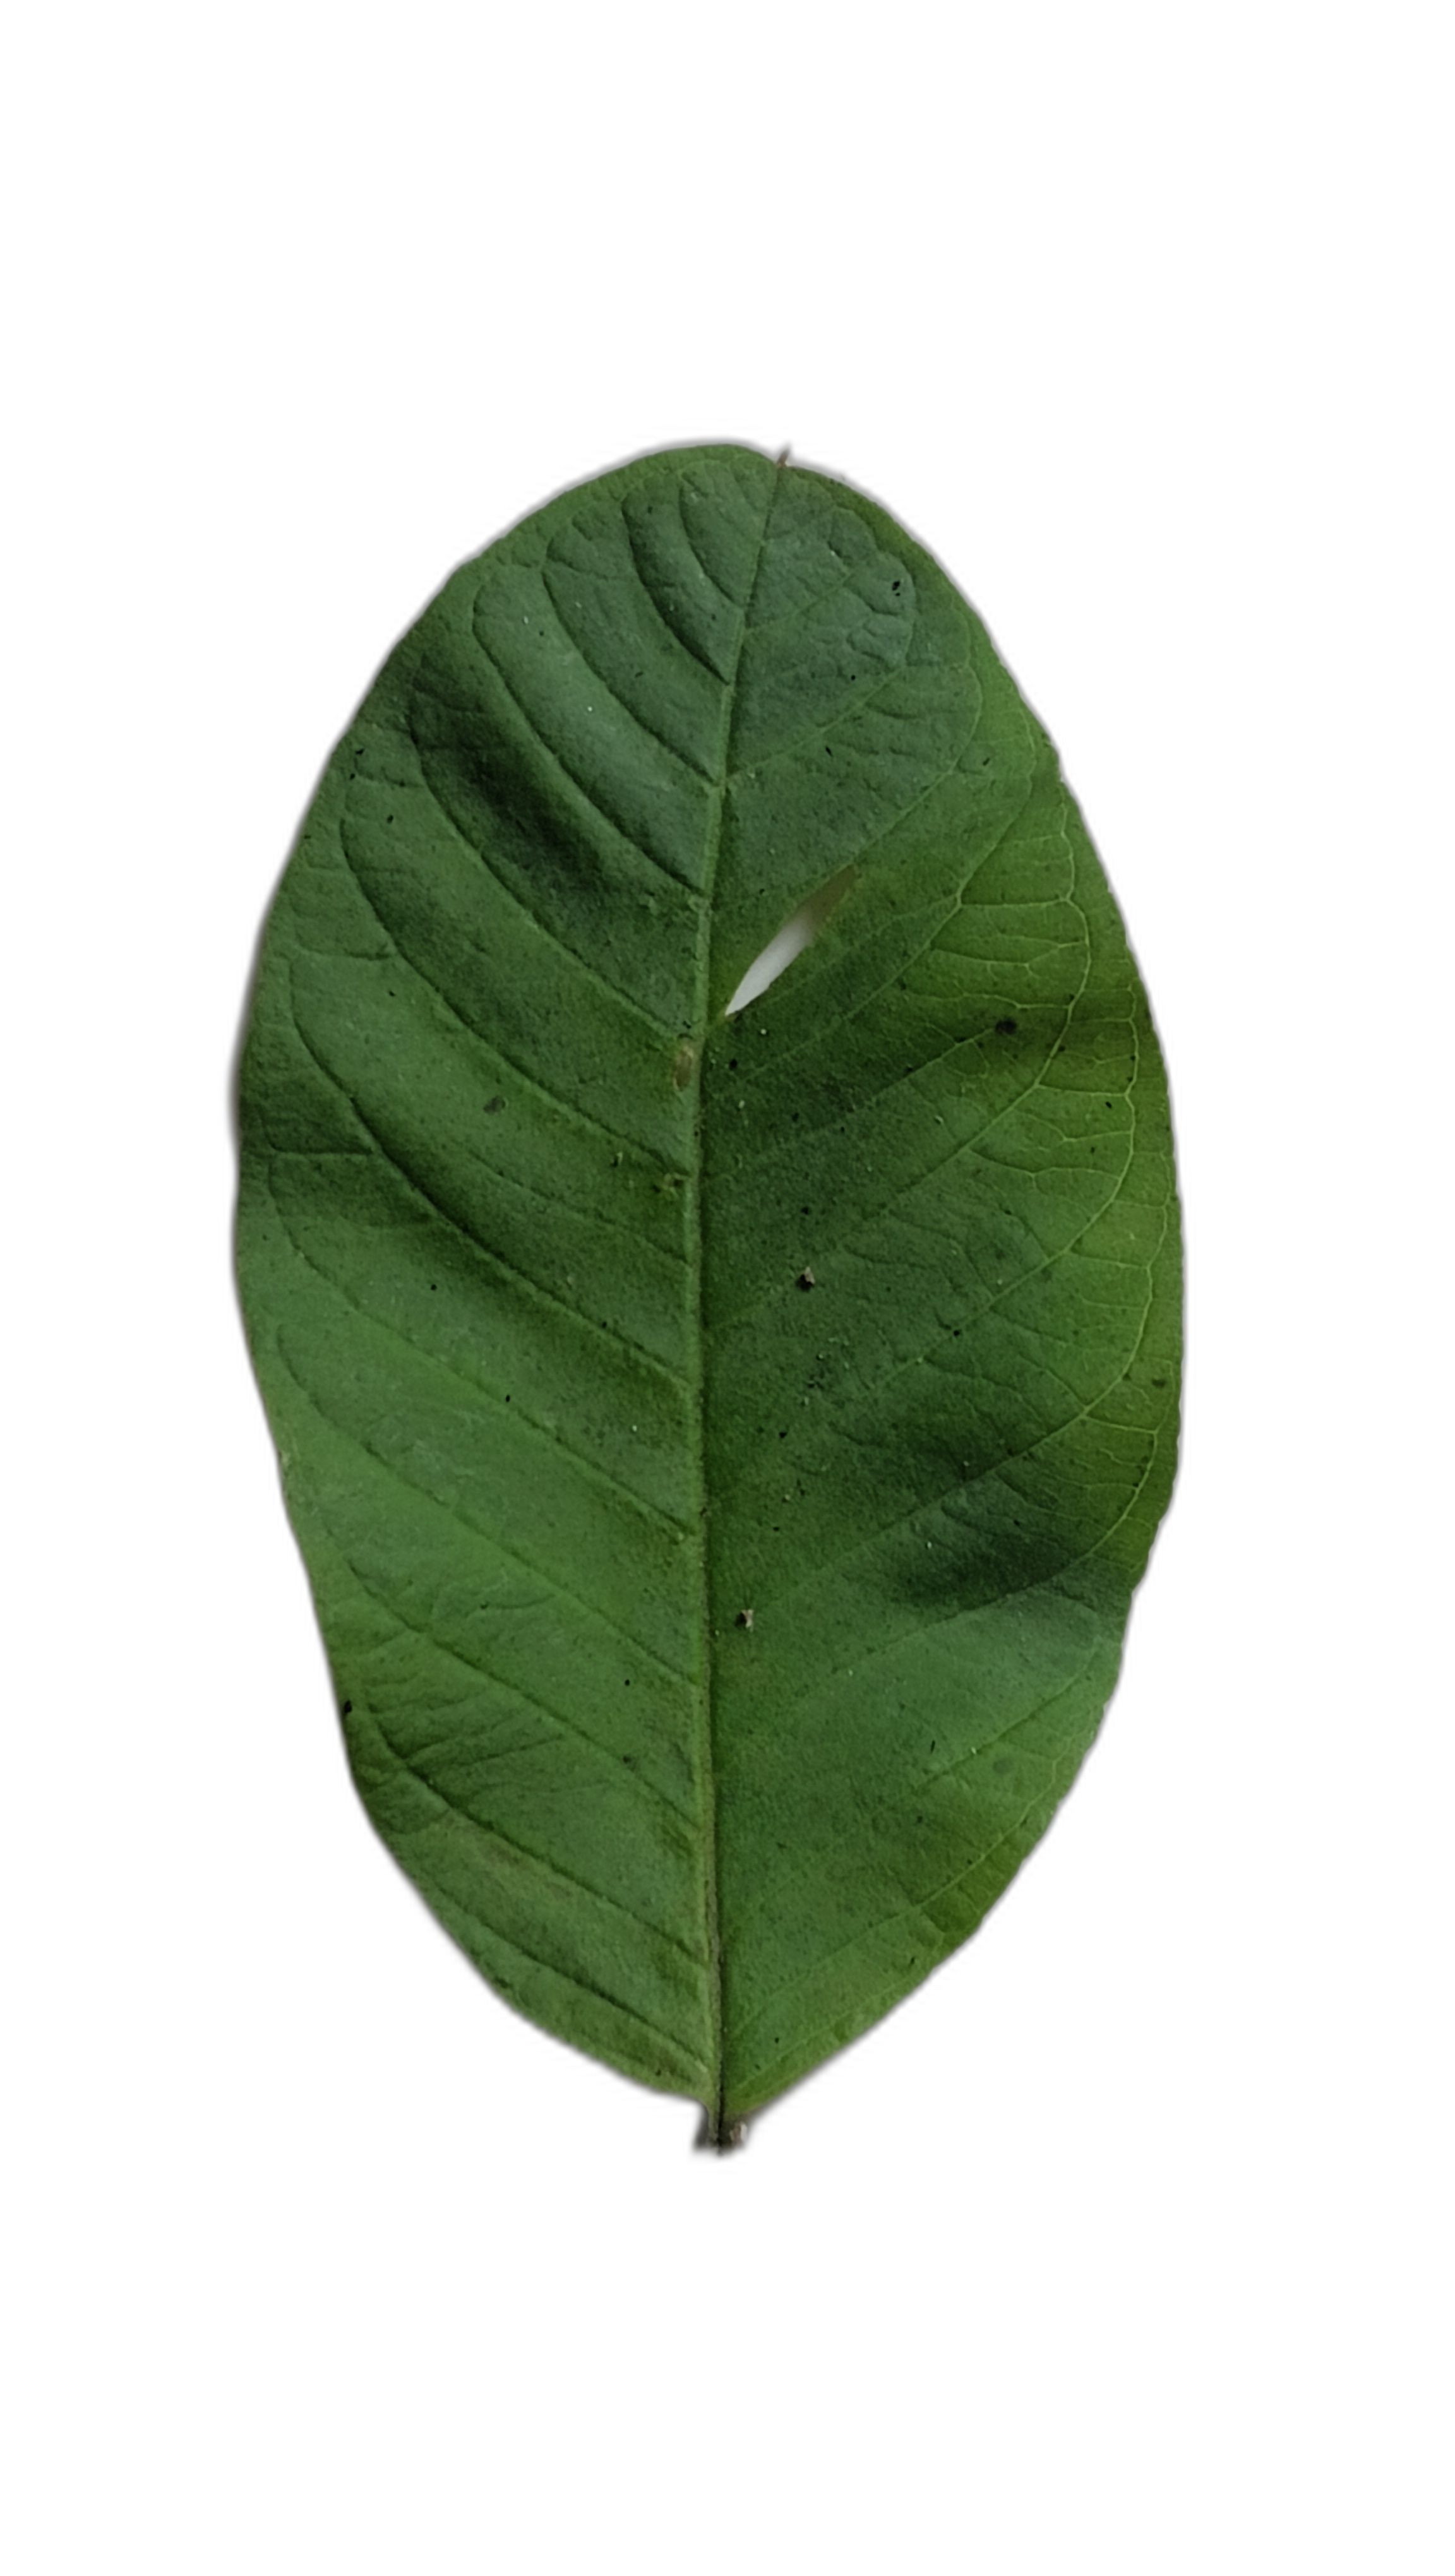
Plant part: leaf
Disease: Healthy